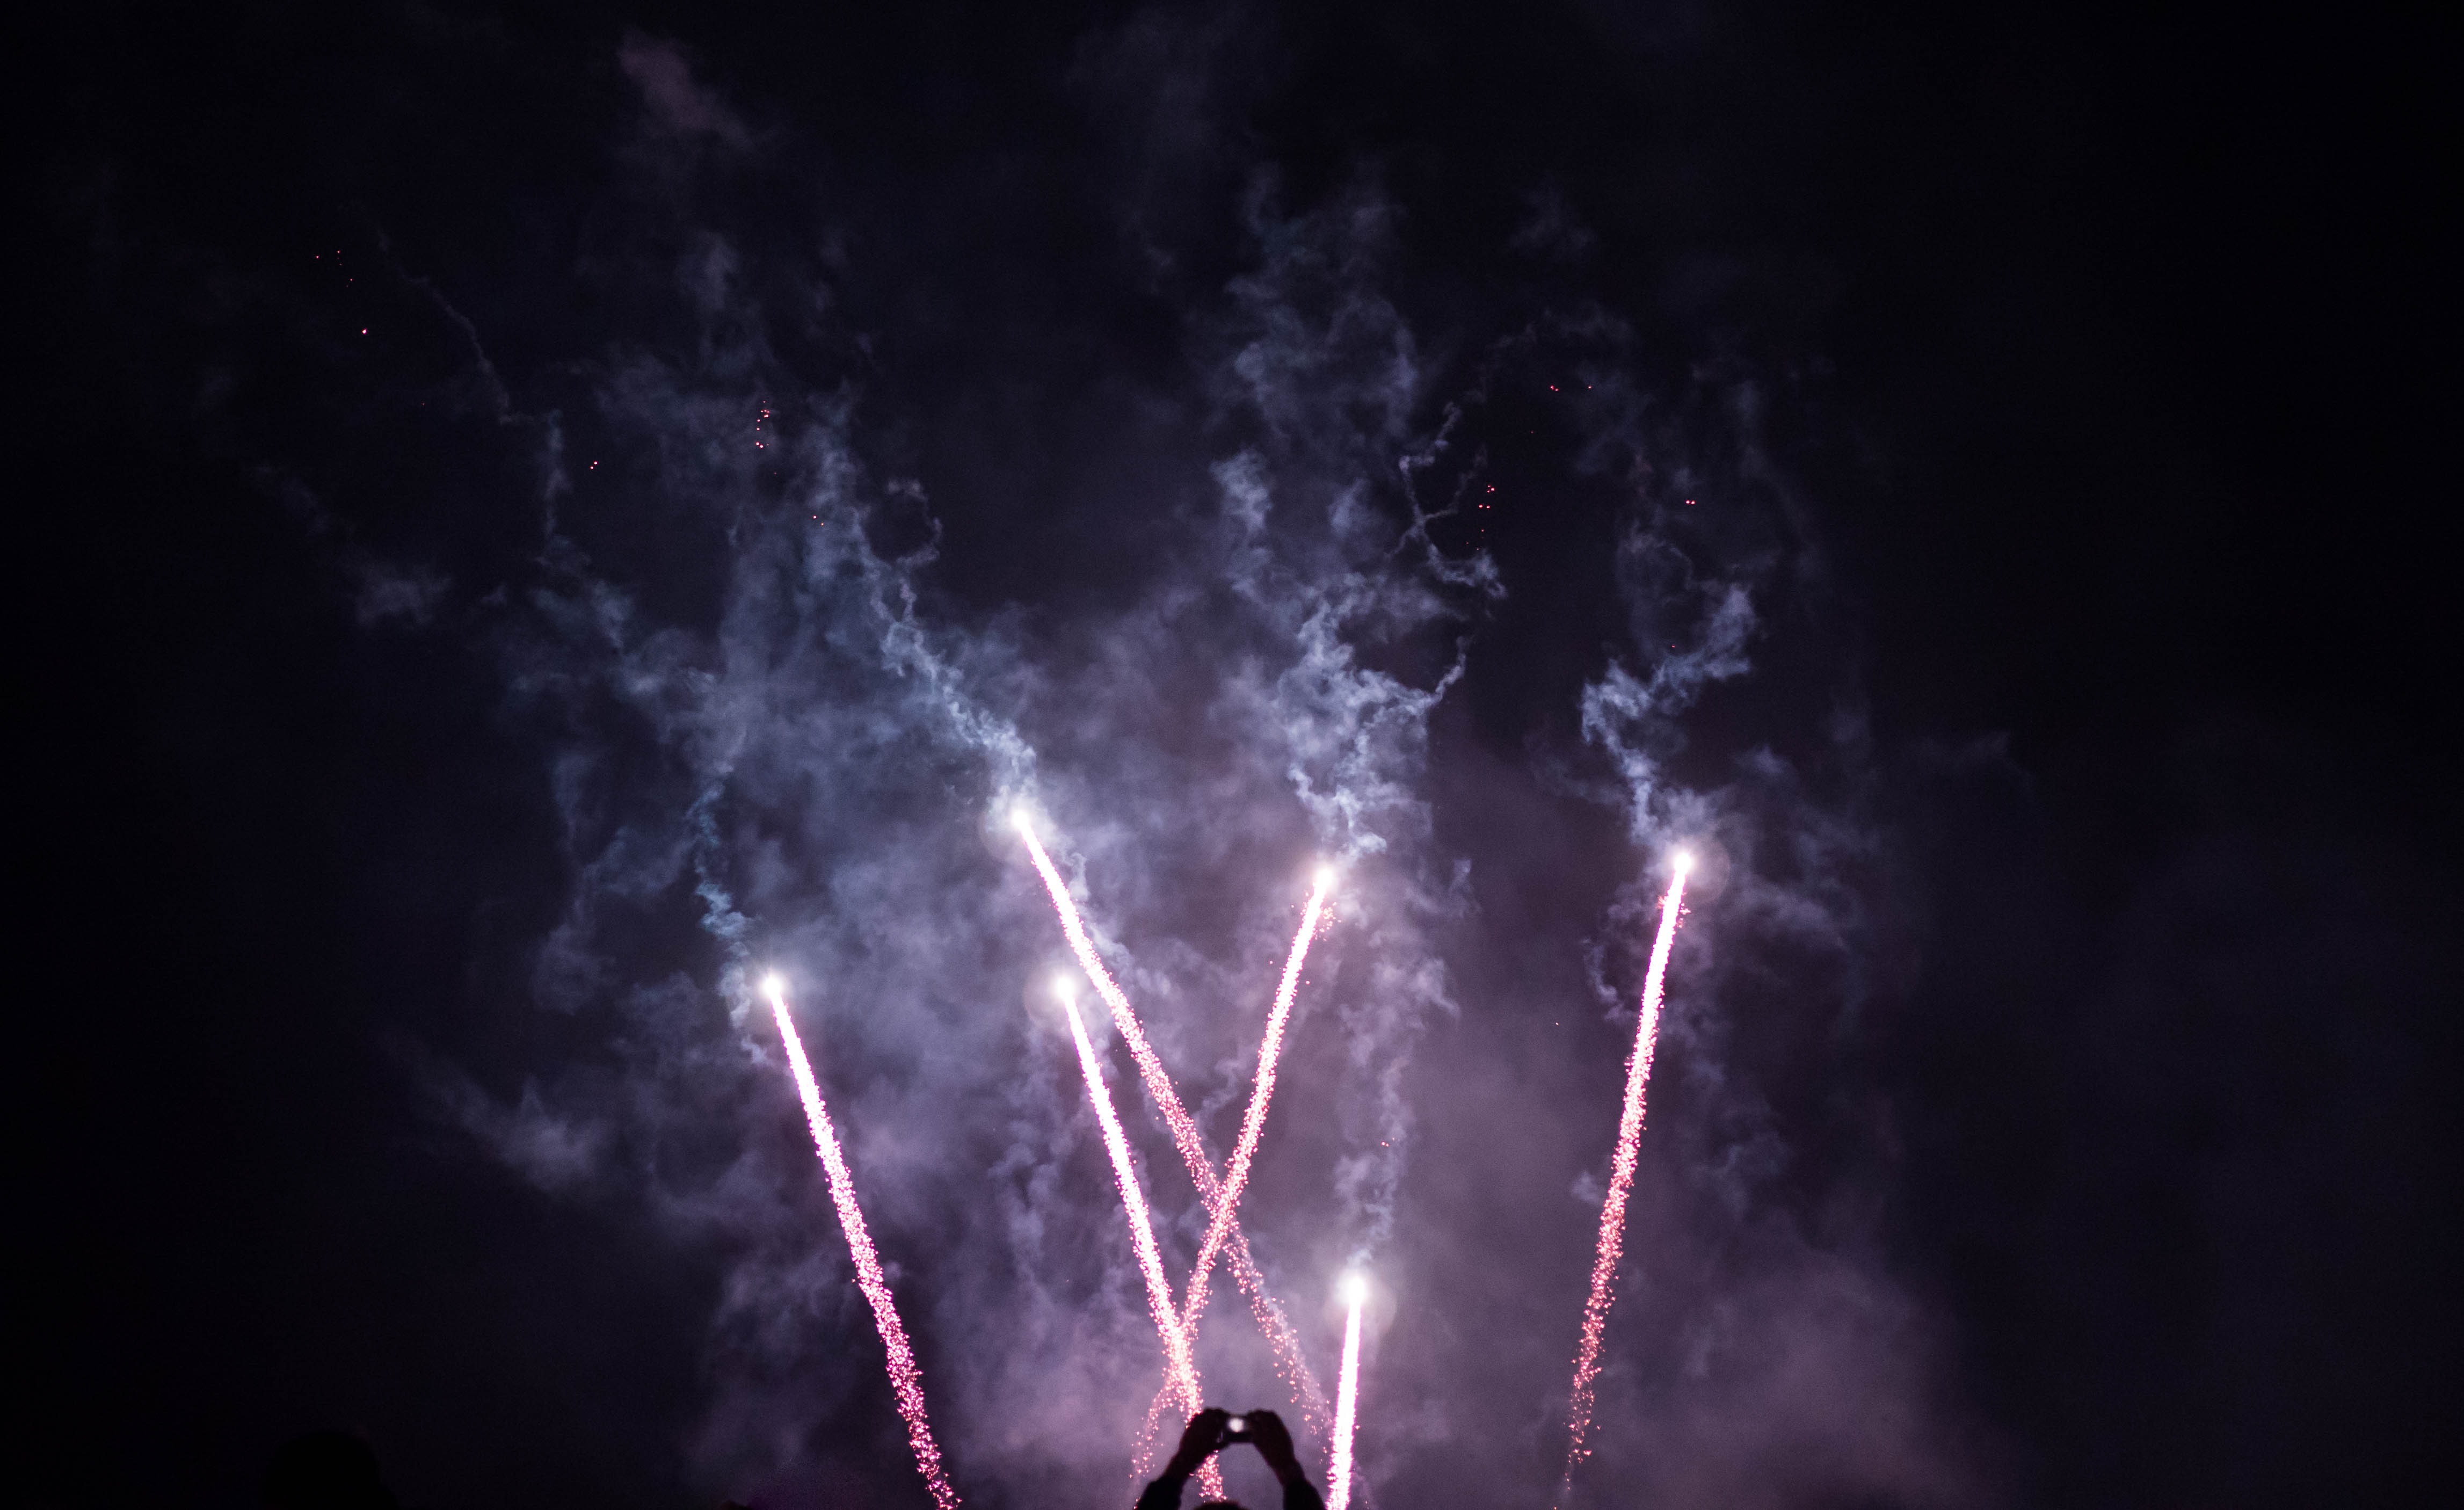
light, smoke, dark, recreation, firework, line, fireworks, event, outdoor recreation